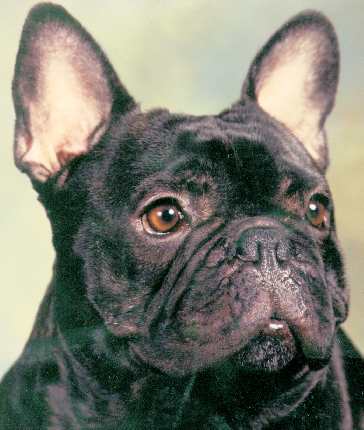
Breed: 1121-n000002-French_bulldog